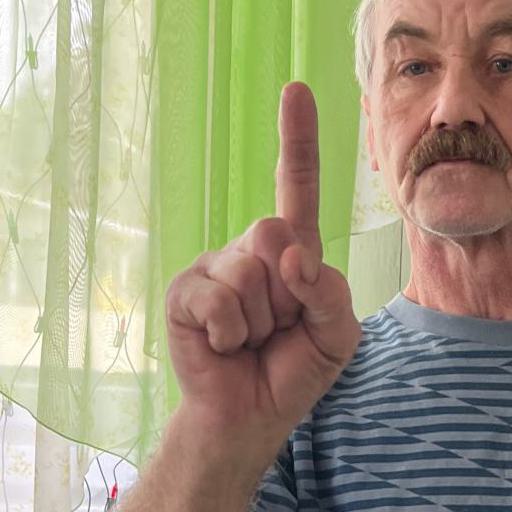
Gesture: one